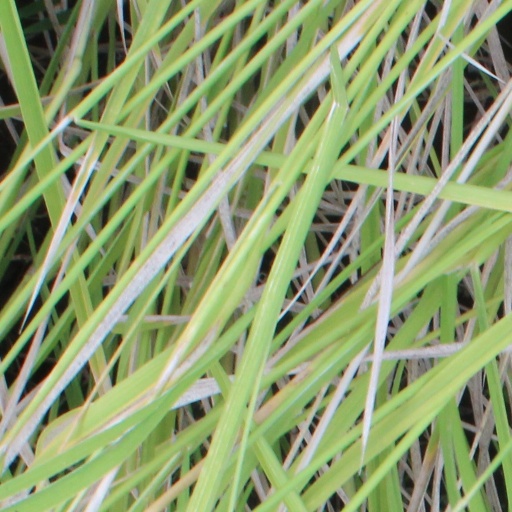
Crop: rice